Maria Luisa, Duchess of Lucca

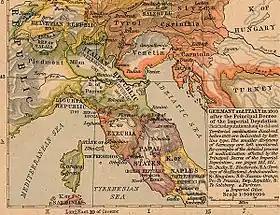
The Kingdom of Etruria. 1803

Louis was created Infante of Spain and married Maria Luisa on 25 August 1795 at the Royal Palace of La Granja. In a double wedding with her sister, Maria Amalia, who was the original intended bride, married her much older uncle, Infante Antonio. The marriage between the two different personalities turned out to be happy, though it was clouded by Louis' ill health: He was frail, suffering chest problems, and since a childhood accident when he hit his head on a marble table, had epileptic seizures. As the years went on his health deteriorated and he grew to be increasingly dependent on his wife. The young couple remained in Spain during the early years of their marriage, which were to be the happiest period of their lives. In early 1796, the couple traveled through Castilla, Extramadura all the way to Portugal.